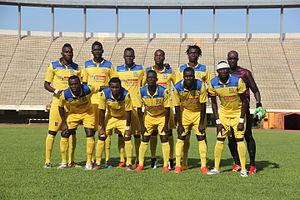
L'équipe de l'Olympique Ngor, avant le match Olympique Ngor - FC Guediawaye.
L'Olympique de Ngor est un club sénégalais de football basé dans la commune de Ngor, à Dakar.